Echigo-Tanaka Station

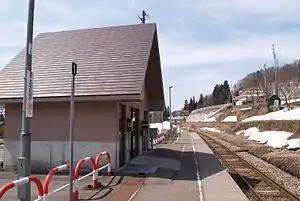
Echigo-Tanaka Station in April 2010

is a railway station in the town of Tsunan, Nakauonuma District, Niigata Prefecture, Japan operated by East Japan Railway Company (JR East).